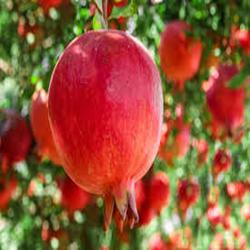
Label: Pomegranate